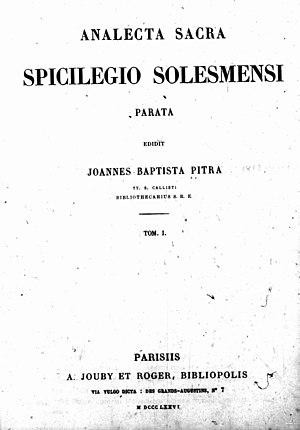
Jean-Baptiste-François Pitra, né à Champforgeuil le 1er août 1812 et mort le 9 février 1889 à Rome, est un cardinal de l'Église catholique romaine et théologien français.